Pazmiño

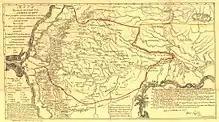
Royal Audience of Quito, a map of 1779 by Francisco Requena y Herrera

Sancho de Paz Miño y García, born around 1505, grandson of Sancho de Paz, was a conquistador of the Quijos-Quichua, the indigenous Amerindians of the Quijos region in modern-day Napo Province, in Ecuador's Amazon basin. Sancho de Paz Miño y García married Ecuadorian-born Ana Jaramillo y Burgos, also a member of a family of Sephardic anusim, the daughter of a wealthy converso merchant, Juan de Burgos.